Getting a Head

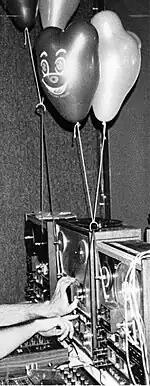
Bob Ostertag's homemade real-time sound sourcing system showing three reel-to-reel tape decks and four helium balloons.

Sources: Liner notes, Discogs, AllMusic.